1971 24 Hours of Le Mans

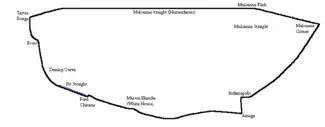
Le Mans in 1971

With the imminent ban of engines over 3-litres for the upcoming 1972 season, the FIA made no changes to their standing regulations. The Automobile Club de l'Ouest (ACO) likewise made very few changes. The experiment of the standing-start in echelon from the previous year was discarded. A 2-by-2 rolling start behind a safety car became the most preferred way, which remains the tradition up to the modern day. This allowed an Armco guardrail to be erected between the pits and the main straight, greatly increasing the safety of the pit-crews. Drivers were also now permitted to stay in their cars during refuelling.